Domestic policy of the Ronald Reagan administration

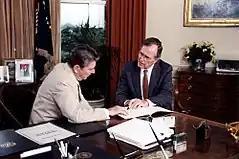
Then-Vice President Bush, right, meets with President Reagan, left, in 1984.

President Reagan signed the Anti-Drug Abuse Act of 1986 which granted $1.7 billion to fight drugs, and ensured a mandatory minimum penalty for drug offenses. The bill was criticized for promoting significant racial disparities in the prison population, however, because of the differences in sentencing for crack versus powder cocaine.